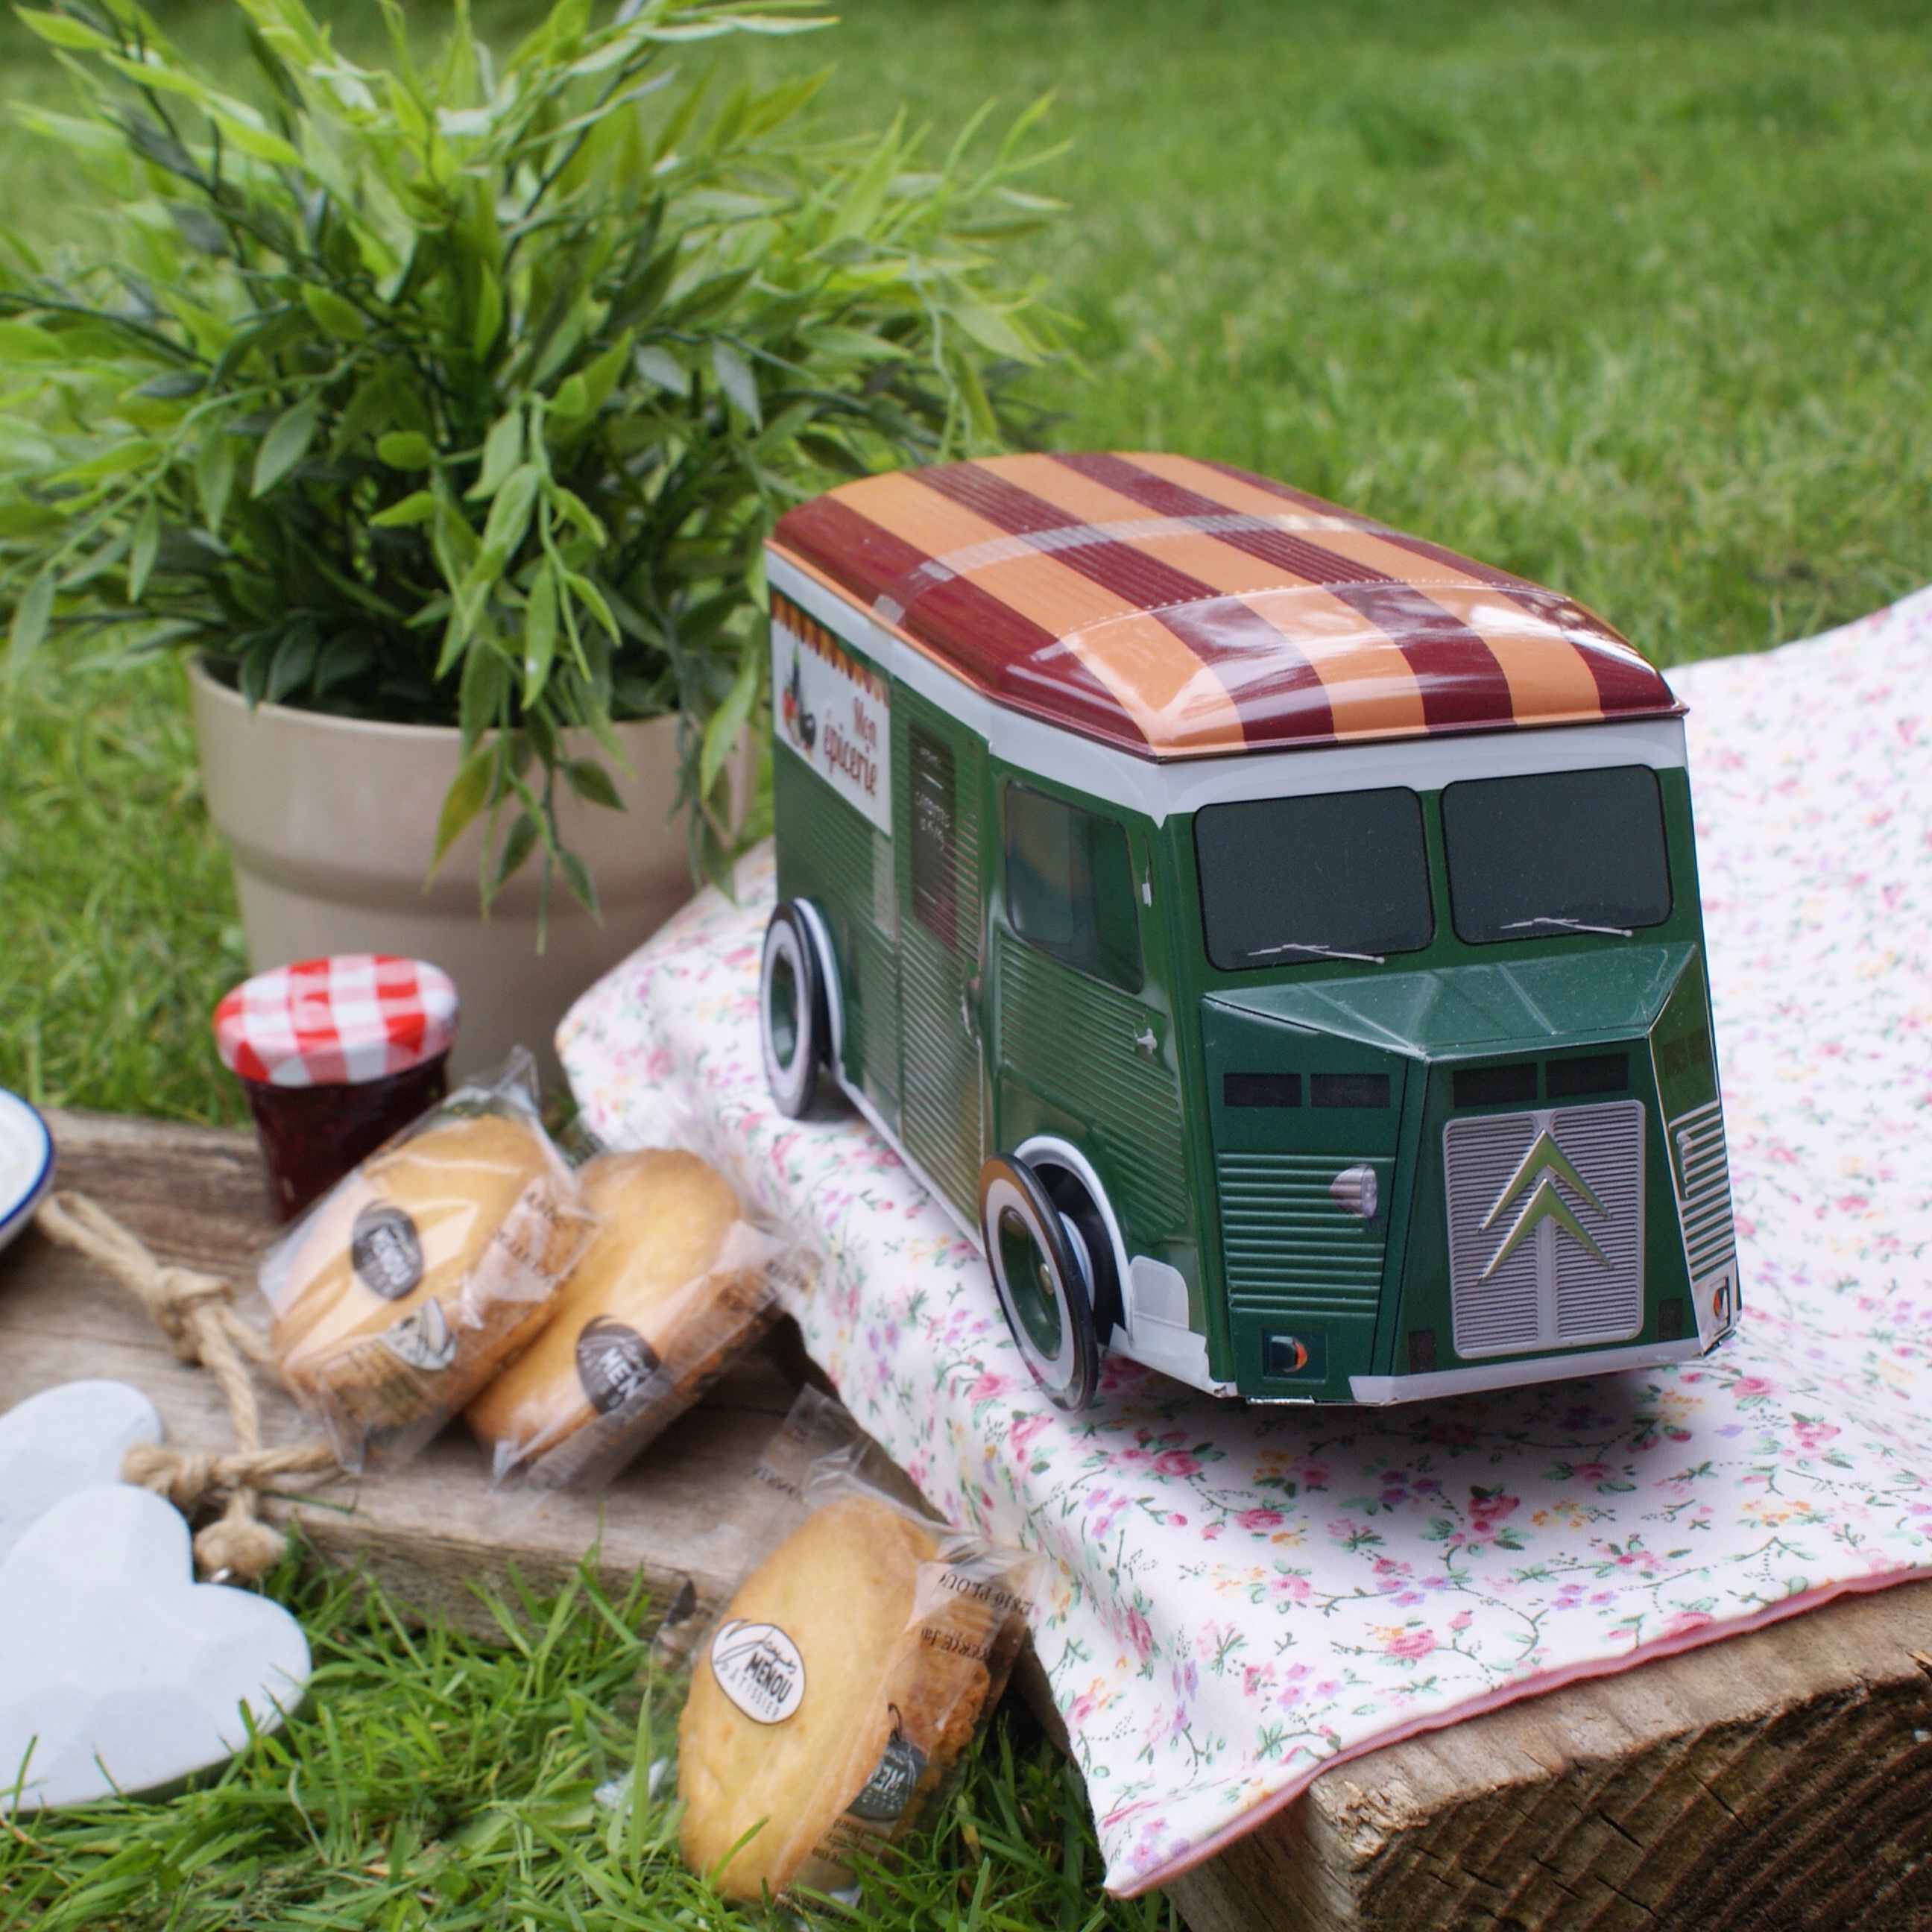
nature, lawn, play, peaceful, calm, biscuit, toy, relaxation, quiet